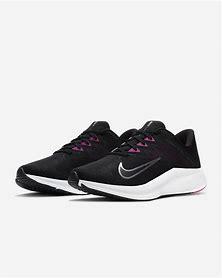
Brand: Nike
Model: Quest 3